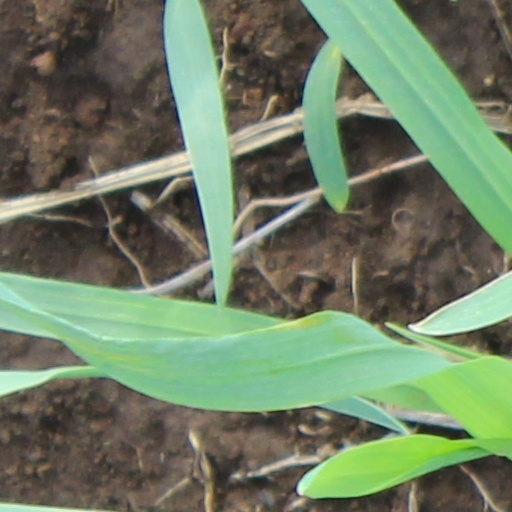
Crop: wheat